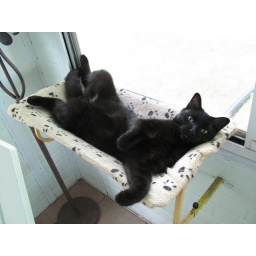
My cat Miles is all stretched out in his window seat, trying to stay cool in the hot, muggy weather.